Russia in the Eurovision Song Contest 2010

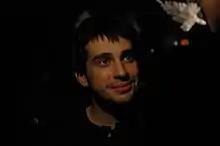
Peter Nalitch in 2008

Russia competed in the first semi-final of the contest, on 25 May 2010. Though it looks that the success of Russia in the Semi-Final voting caused a matter of contention as there was prominent booing during the television broadcast of the first semi final and the show itself. This booing was noted by commentators at the time of broadcast as it was hard to ignore.